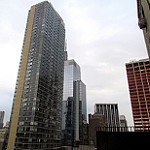
Scene: Outdoor